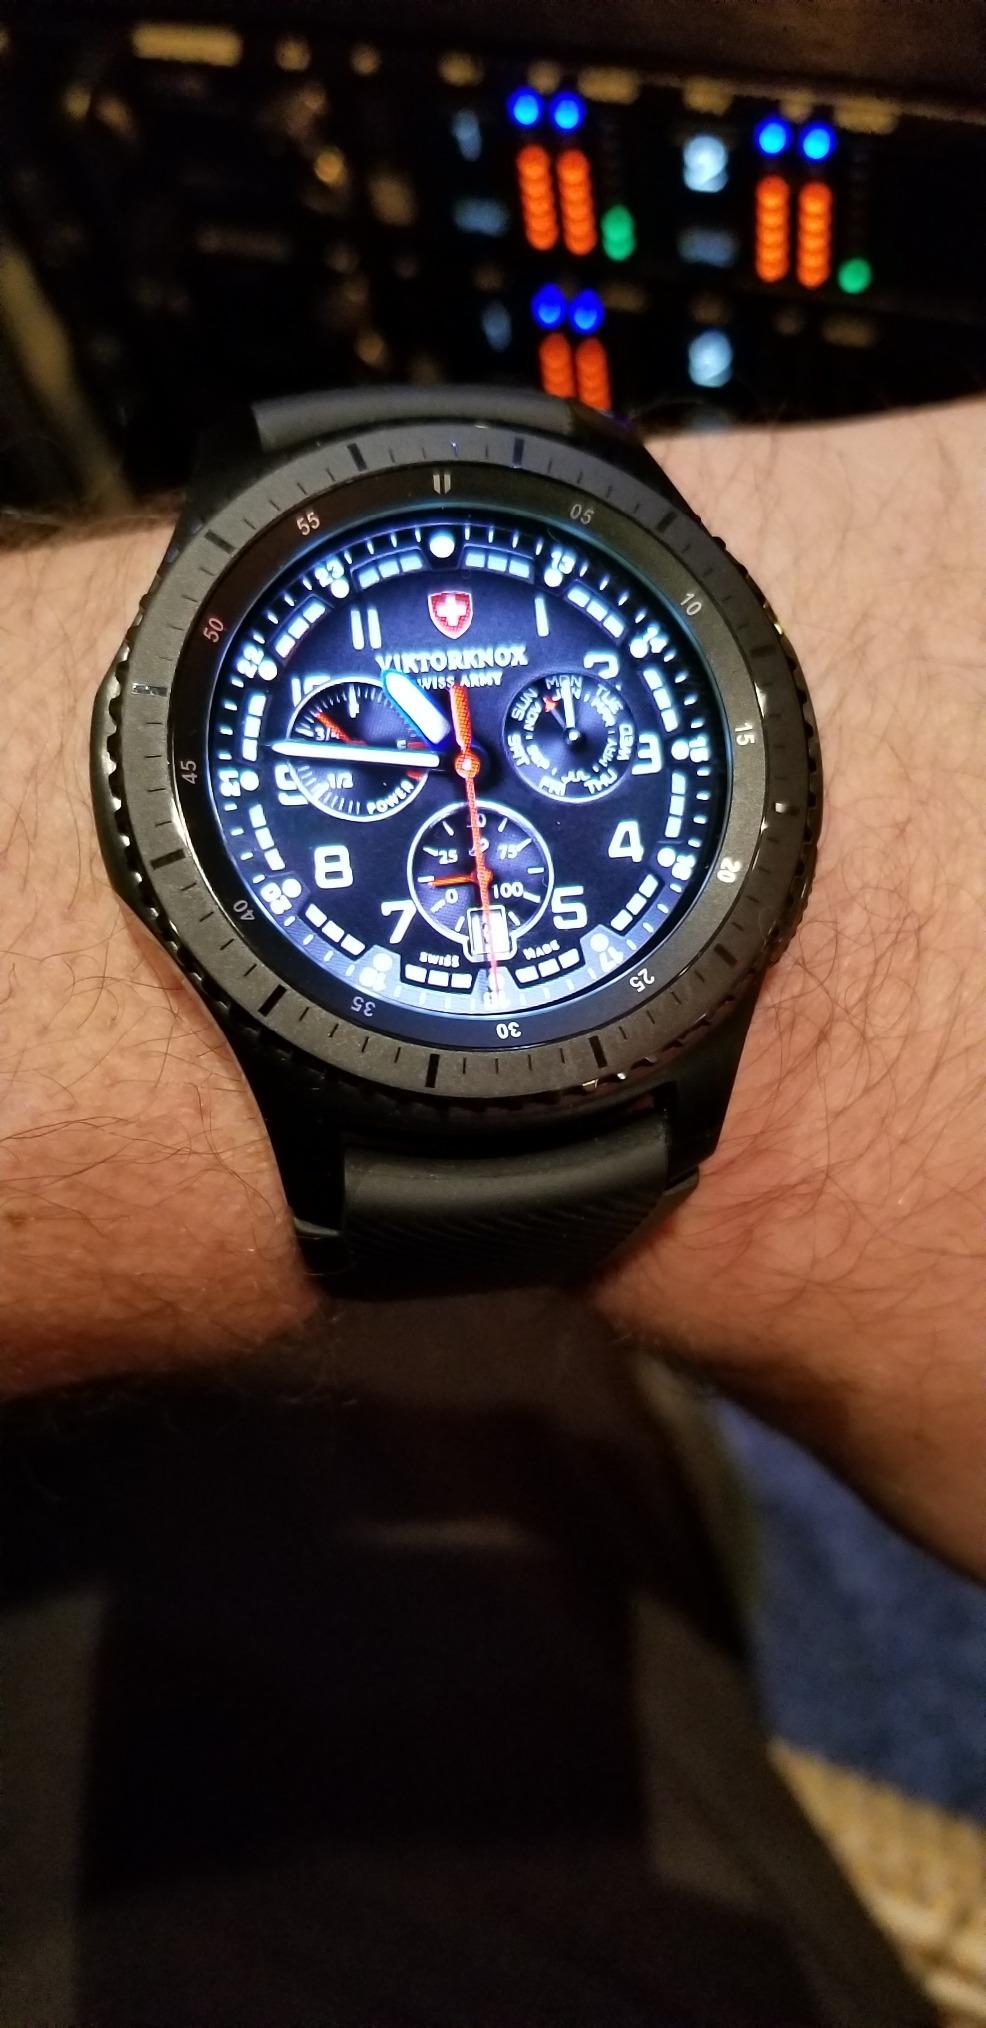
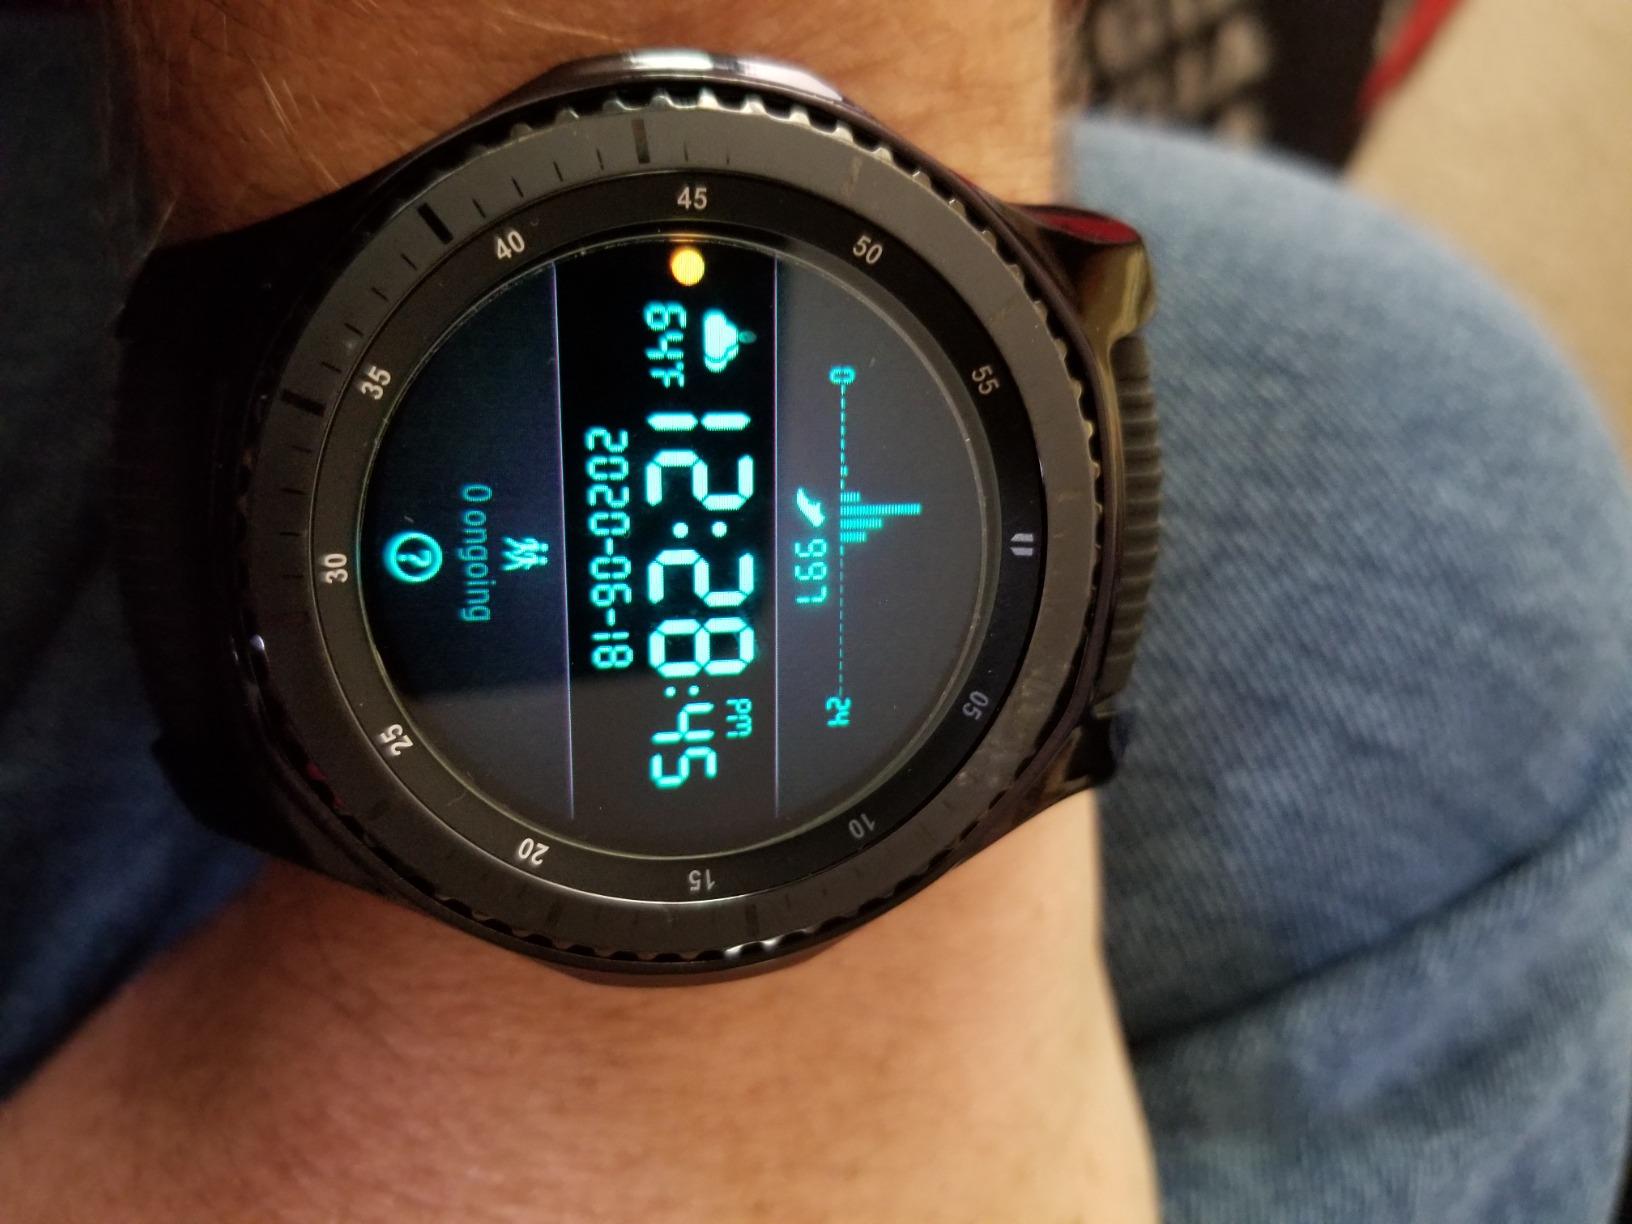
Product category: smartwatch
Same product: yes